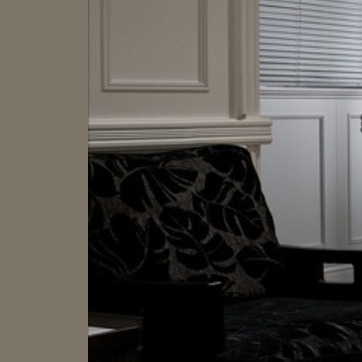
Material: fabric